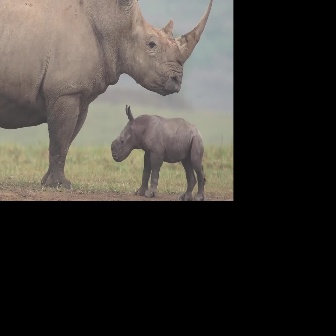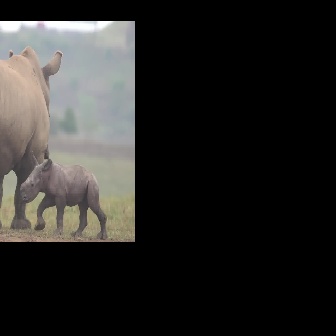
  Please identify the target specified by the bounding box [110,104,206,200] in the first image and locate it in the second image. Return the coordinates in [x_min,y_min,x_max,y_max] format.
Answer: [19,152,106,239]